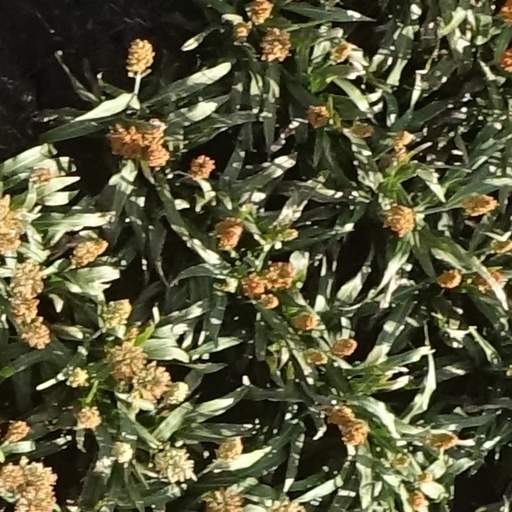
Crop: sorghum